Crimewave

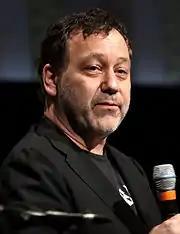

In post-production, Embassy's self-imposed role in making "Crimewave" was even greater. Although Raimi, Tapert, and Campbell insisted that they had made the film as partners, the studio refused — because of the already ballooning costs — to pay for Campbell to stay in Los Angeles during post-production (although the executives later compromised). The studio replaced Raimi's music composer, Joseph LoDuca, with one of its own choosing. It did the same with the editor, removing Raimi's influence over the film's final cut.